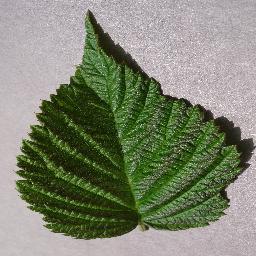
Label: Raspberry___healthy